Marrowbone Historic District

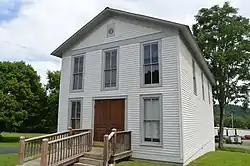
Modern Woodmen lodge in Marrowbone

The Marrowbone Historic District is a historic district in Marrowbone, Cumberland County, Kentucky which was listed on the National Register of Historic Places in 1983. It included three contributing buildings.